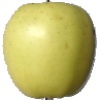
Label: Apple Golden 2